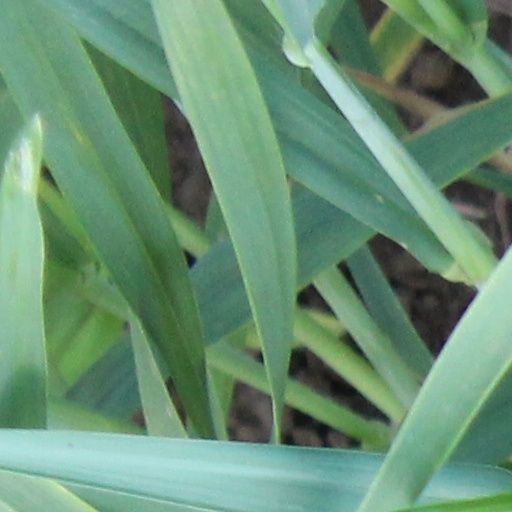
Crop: wheat